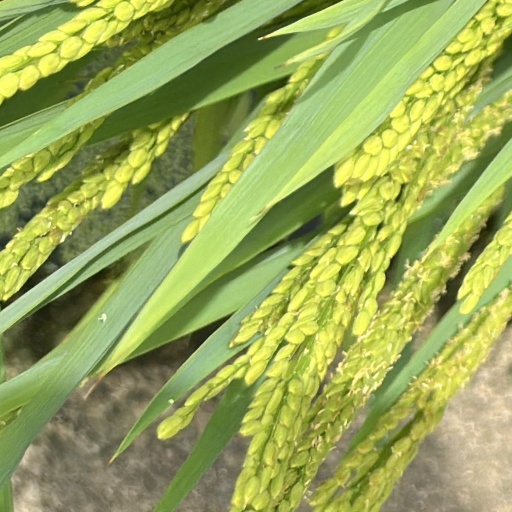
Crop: rice